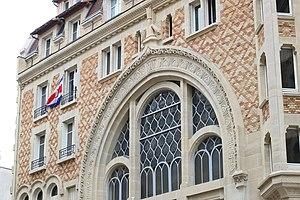
Ambassade du Costa Rica à Paris, au 4e étage de l'immeuble de la Société théosophique, 4 square Rapp dans le 7e arrondissement.
Ceci est une liste des représentations diplomatiques du Costa Rica. Le Costa Rica est l'un des pays les plus développés d'Amérique latine et compte un nombre modéré de missions diplomatiques à l'étranger.
L'ambassade du Costa Rica en France est la représentation diplomatique de la République du Costa Rica auprès de la République française. Elle est située 4, square Rapp dans le 7ᵉ arrondissement de Paris. Son dernier ambassadeur en date, Gabriel Macaya Trejos, a exercé ses fonctions du 15 janvier 2015 au 30 juin 2018.